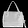
Label: Bag